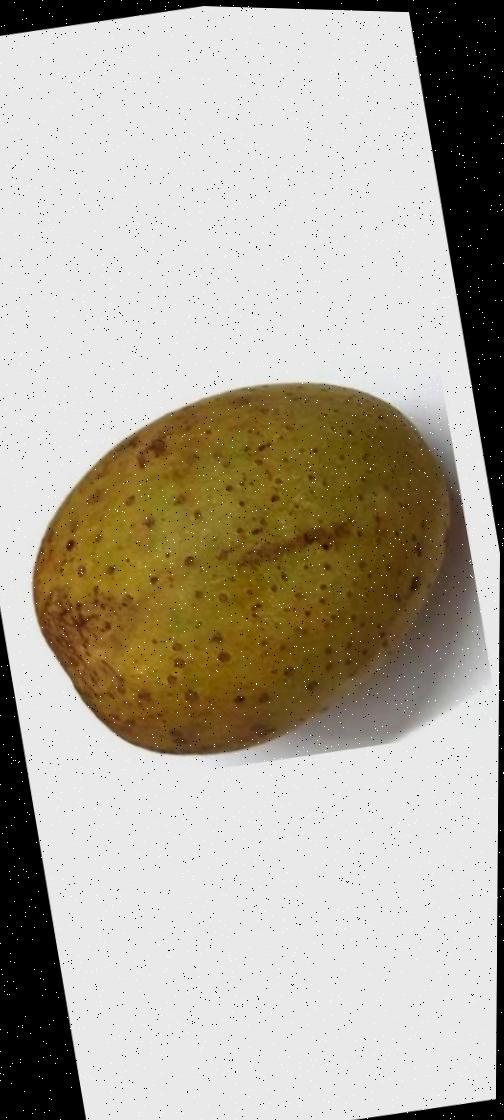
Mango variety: Gourmoti